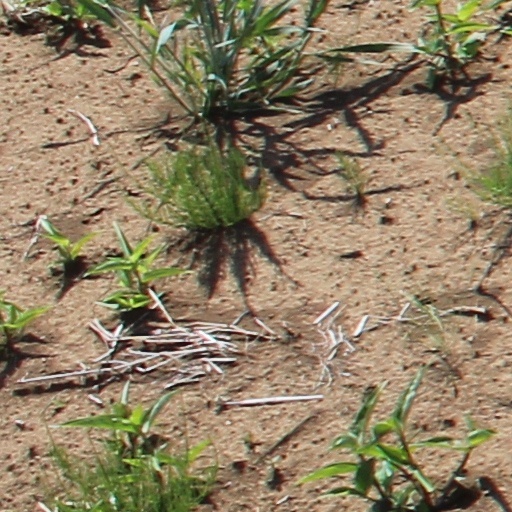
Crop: wheat